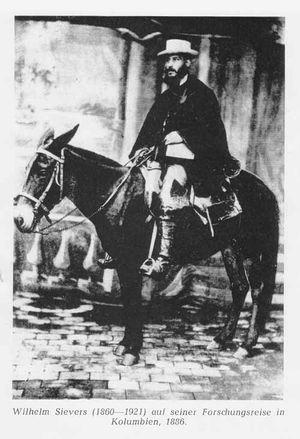
Le chimiste français Louis Pasteur étudie le processus de fermentation de la levure.
Friedrich Wilhelm Sievers, né à Hambourg le 3 décembre 1860 et mort à Giessen le 21 juin 1921, était un géographe allemand.